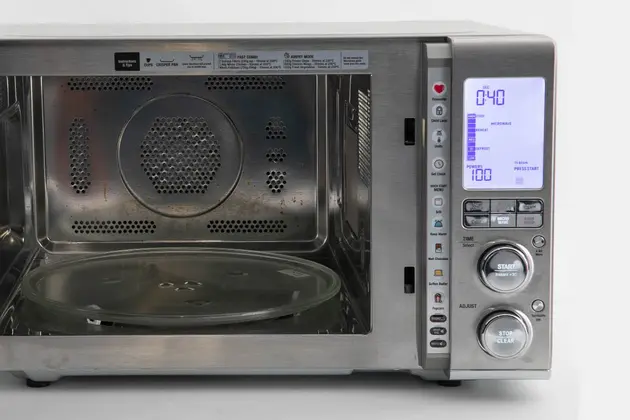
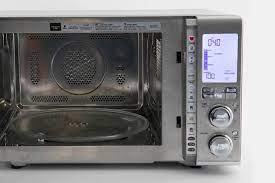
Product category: misc
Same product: yes